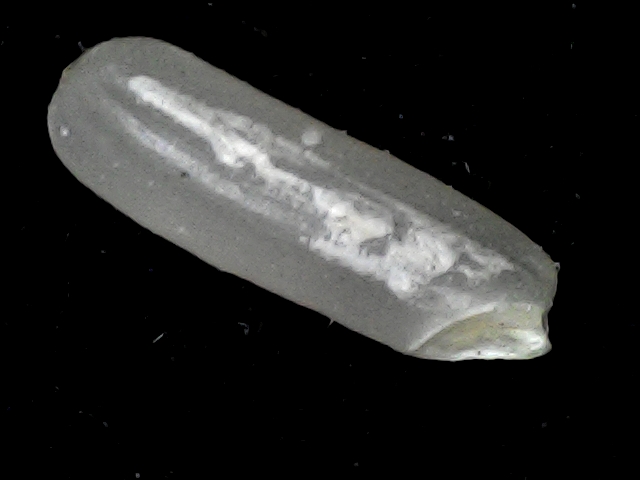
Rice variety: BD87